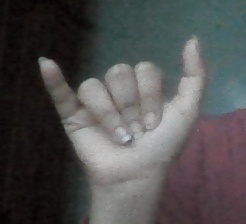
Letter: ya